Cloncurry Courthouse

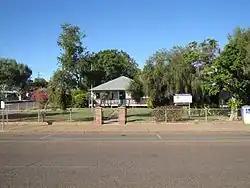
Cloncurry Courthouse, 2013

Cloncurry Courthouse is a heritage-listed courthouse at 42–48 Daintree Street, Cloncurry, Shire of Cloncurry, Queensland, Australia. It was designed by Department of Public Works (Queensland) and built in 1897 by Murray and Litster. It is also known as Cloncurry Court House. It was added to the Queensland Heritage Register on 21 October 1992.